Out of the Blue (2013 film)

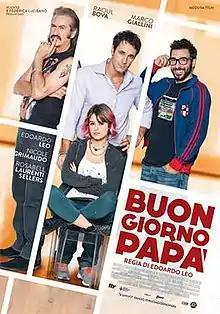
Theatrical release poster

Out of the Blue is a 2013 Italian comedy film written and directed by Edoardo Leo, who also stars in the film. It was nominated for two David di Donatello awards, for best supporting actor (Marco Giallini) and best original song, and for two Nastri d'argento awards, for best comedy film and for best actor (the latter nomination was a tie between Raoul Bova and Marco Giallini).